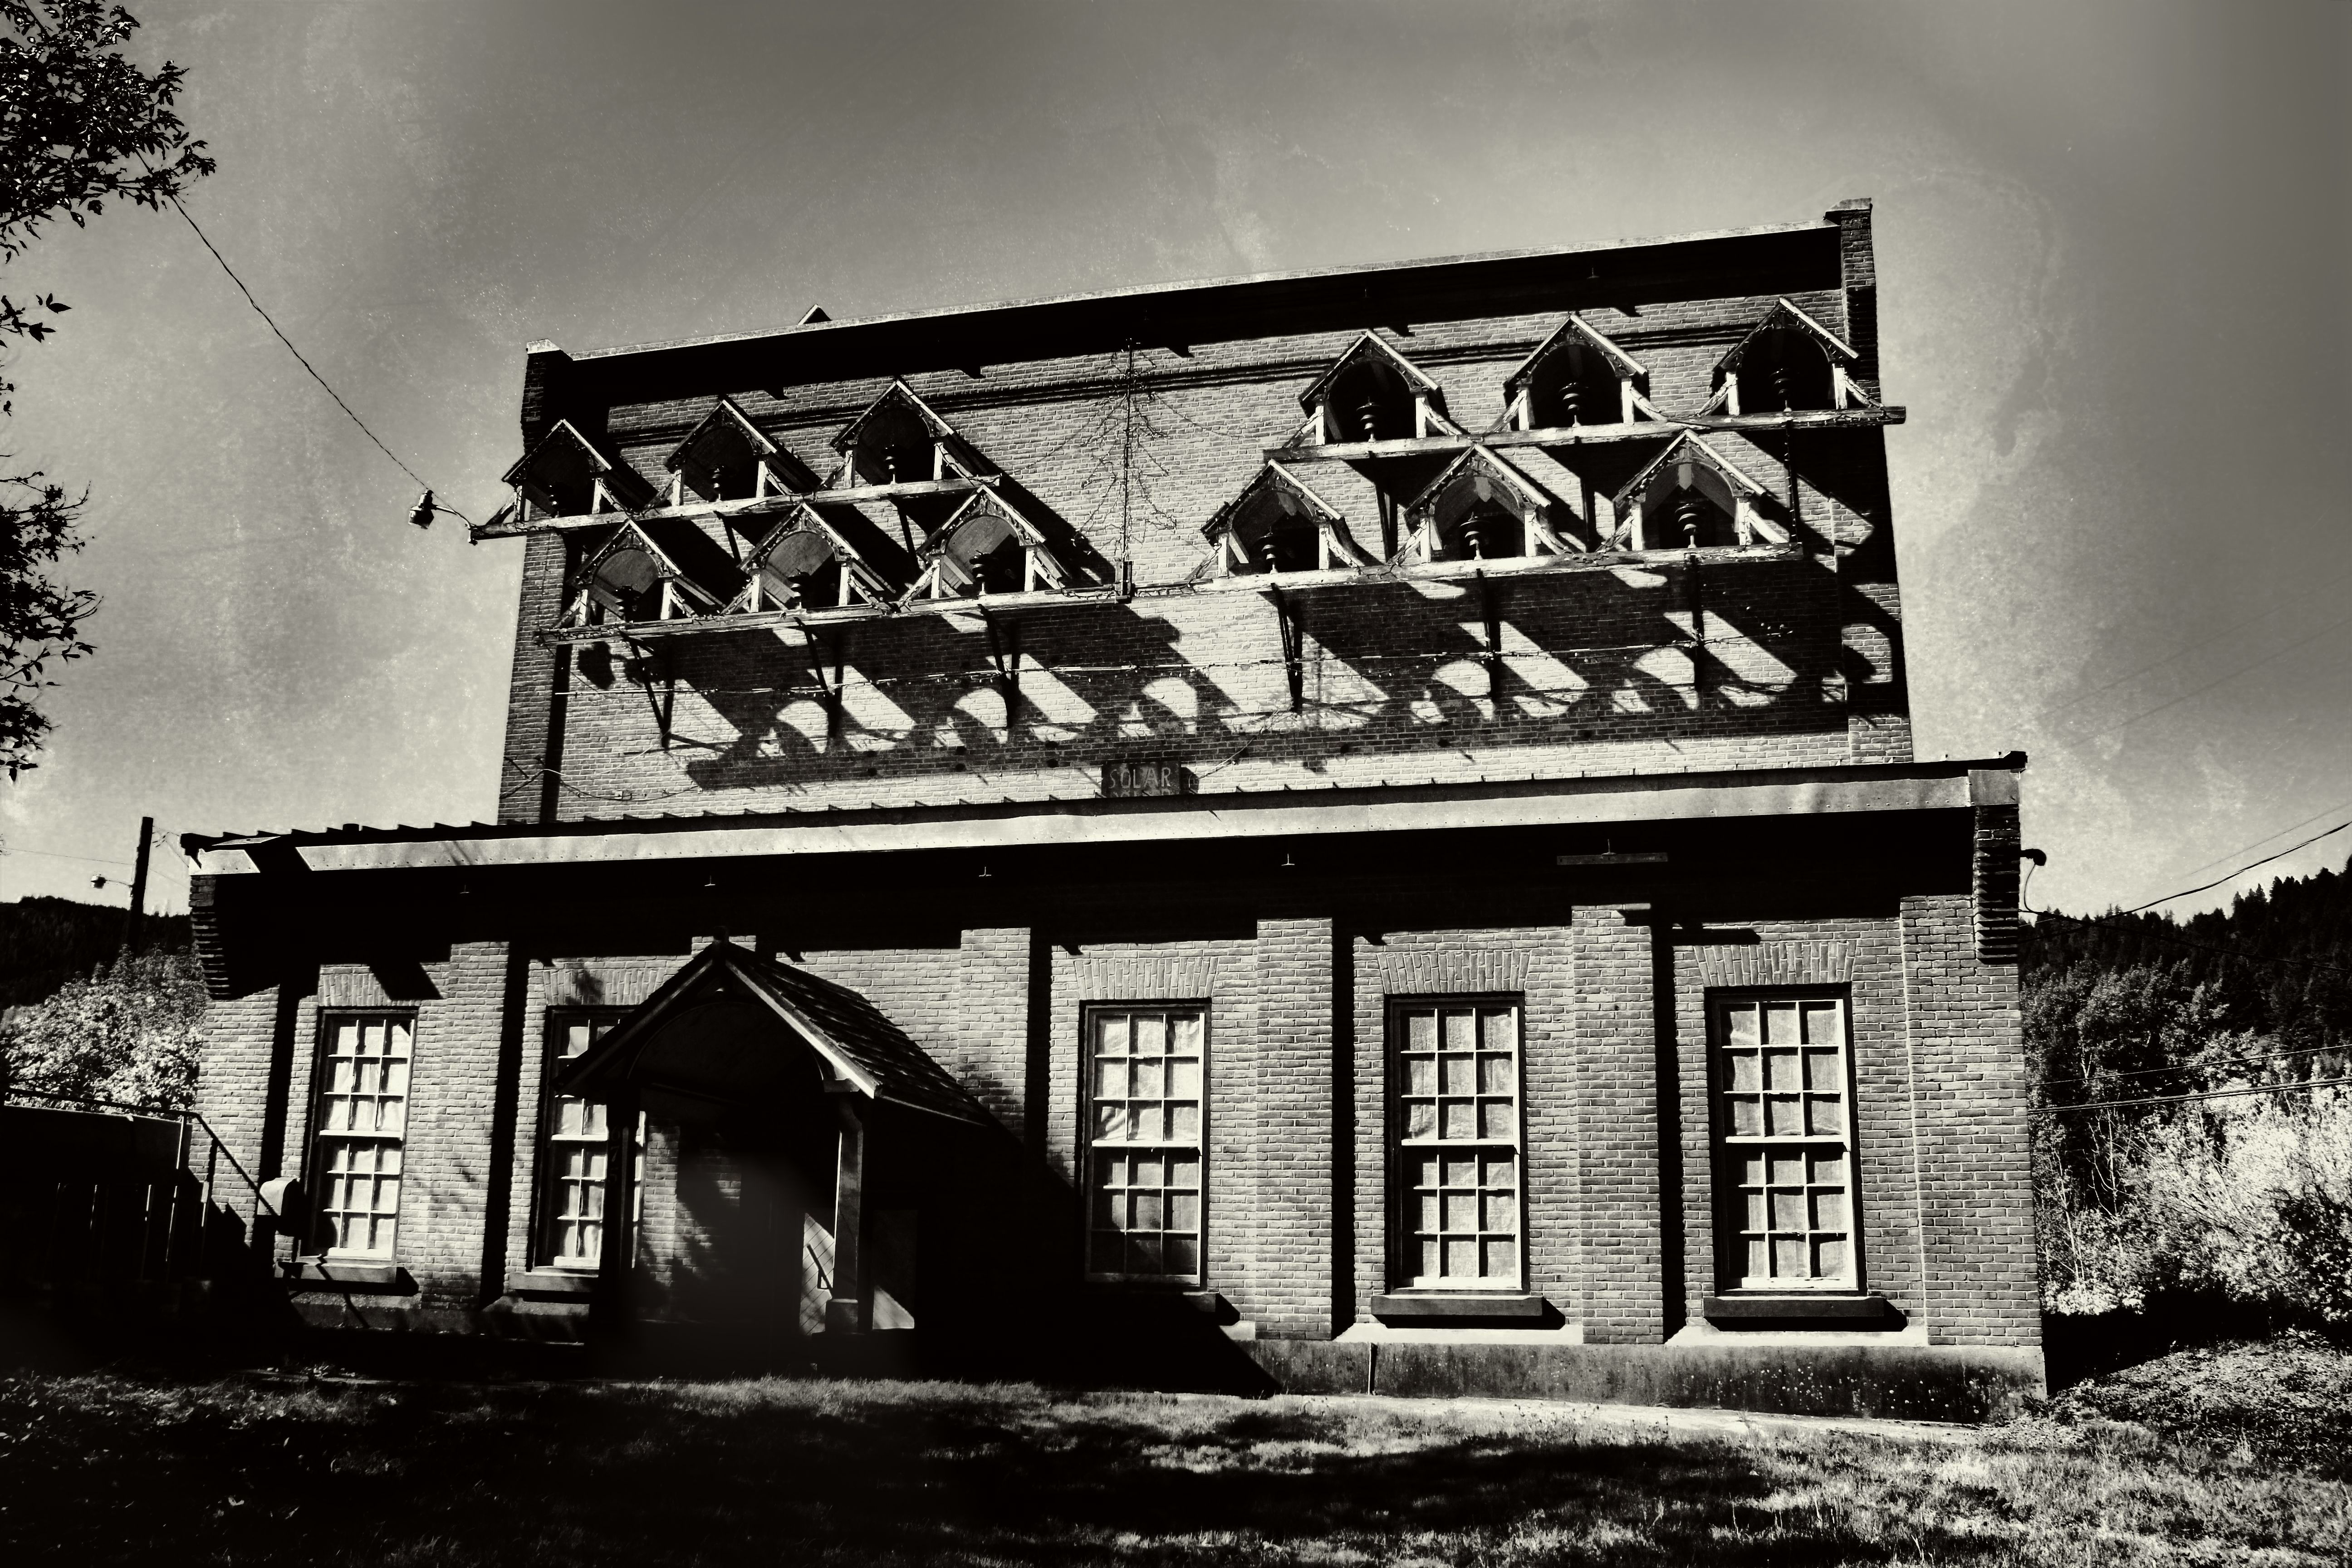
black and white, architecture, white, house, building, old, high, station, historic, black, monochrome, brick, switch, bw, blackandwhite, power, windows, canada, photograph, history, image, britishcolumbia, bc, contrasts, kootenays, greenwood, electric, tension, shape, urban area, monochrome photography